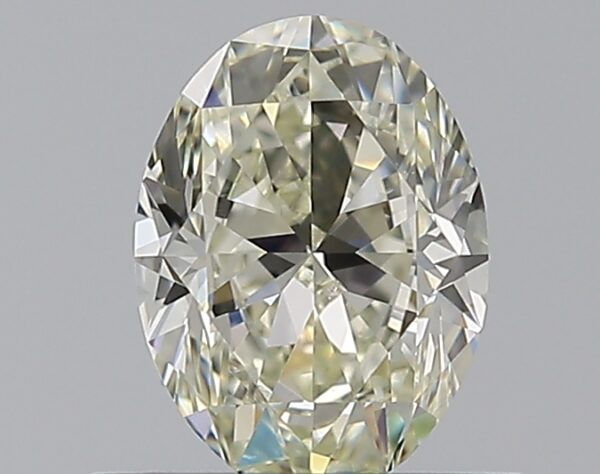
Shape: oval
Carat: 0.65
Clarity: SI1
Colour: L
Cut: EX
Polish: EX
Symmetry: VG
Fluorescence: F
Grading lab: GIA
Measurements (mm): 6.47 x 4.78 x 3.05